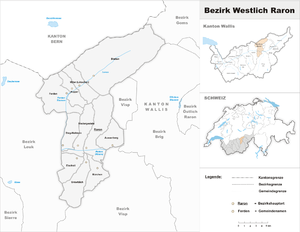
Le demi-district de Rarogne occidental, appelé en allemand Westlich Raron et dont Rarogne est le chef-lieu, est un demi-district du canton du Valais en Suisse.